Jarno Trulli

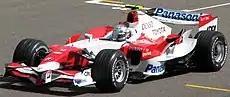
Trulli driving for Toyota at the 2007 Bahrain Grand Prix

Trulli scored his first points of in Malaysia, finishing in 7th place after qualifying 8th. A couple more points followed in Bahrain, but he stalled on the grid at the start of the and dropped out during the early laps due to mechanical failure. Monaco brought no better fortune for Trulli, as he finished down in 15th place, just ahead of teammate Schumacher, after qualifying his season-worst 14th. Points were collected by Trulli at the Indianapolis for 6th place. After a series of non-scoring runs, Trulli said that the result was 'incredible'. He also qualified well for the but crashed with the Renault of Heikki Kovalainen on the opening lap, and duly retired because of the damage. Trulli accepted the blame for the incident. The second half of the season was disappointing with Trulli's only point coming in the final race of the season at Brazil.